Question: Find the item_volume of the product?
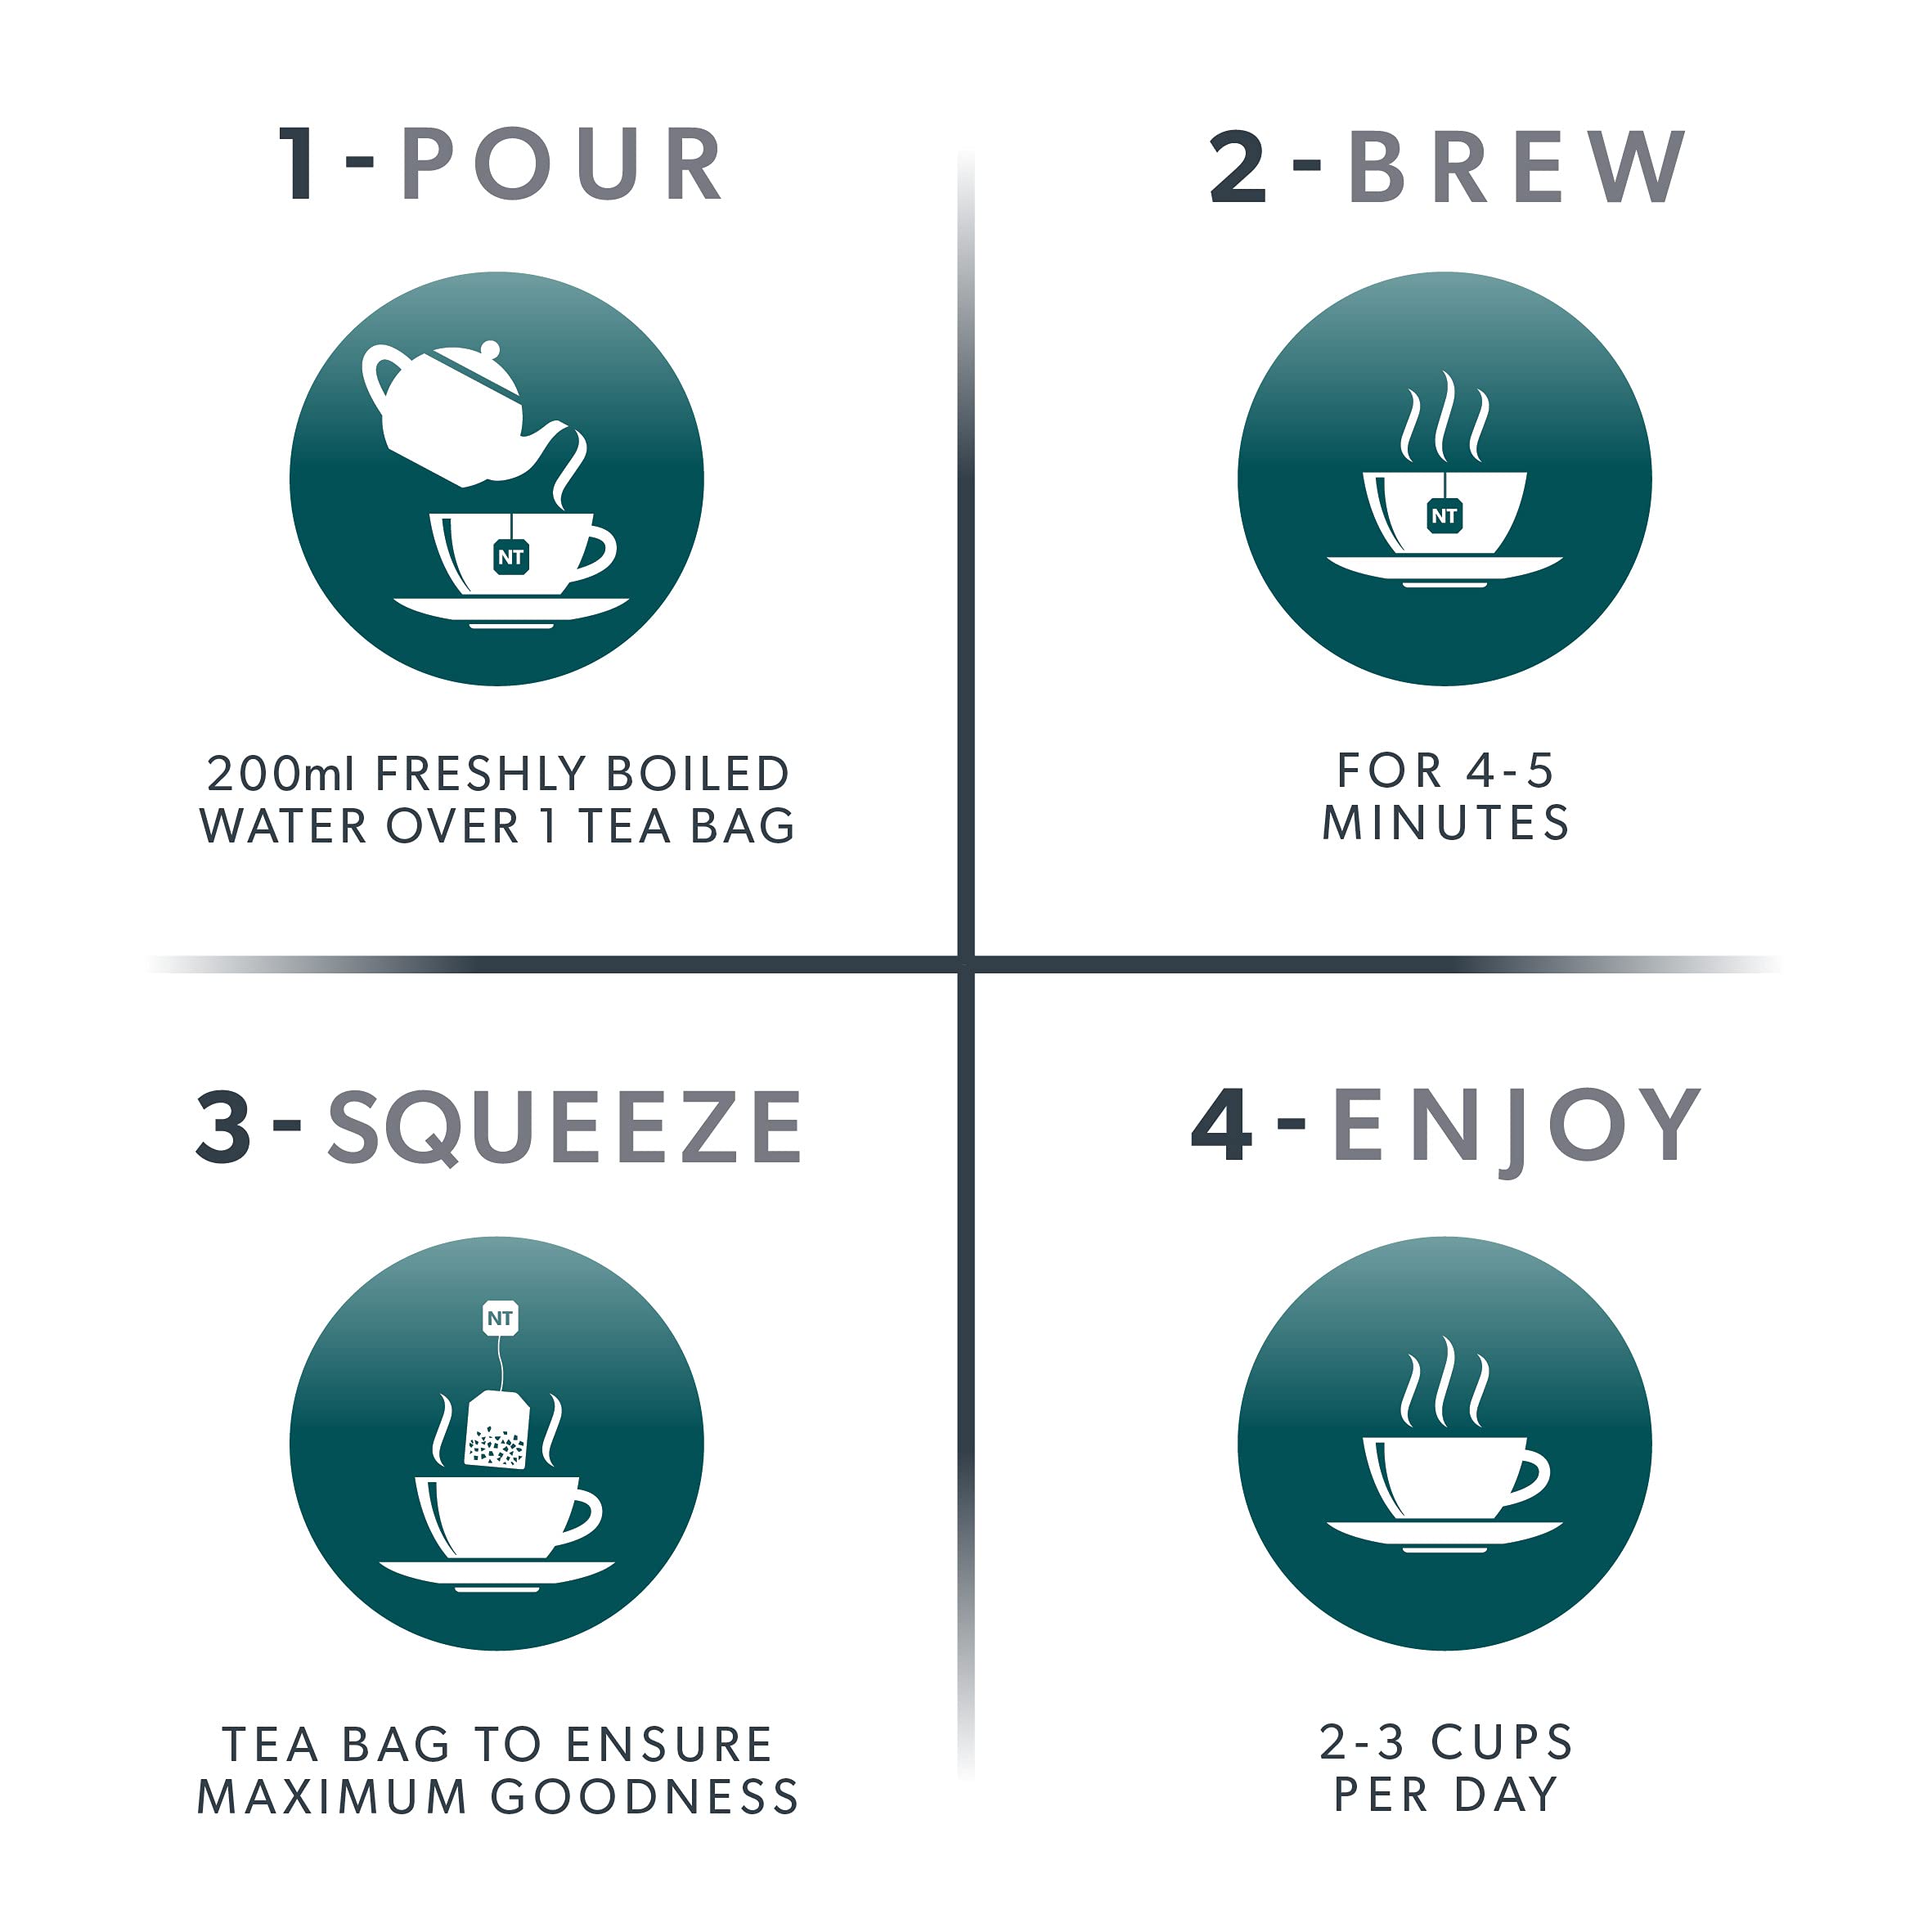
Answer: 200.0 millilitre